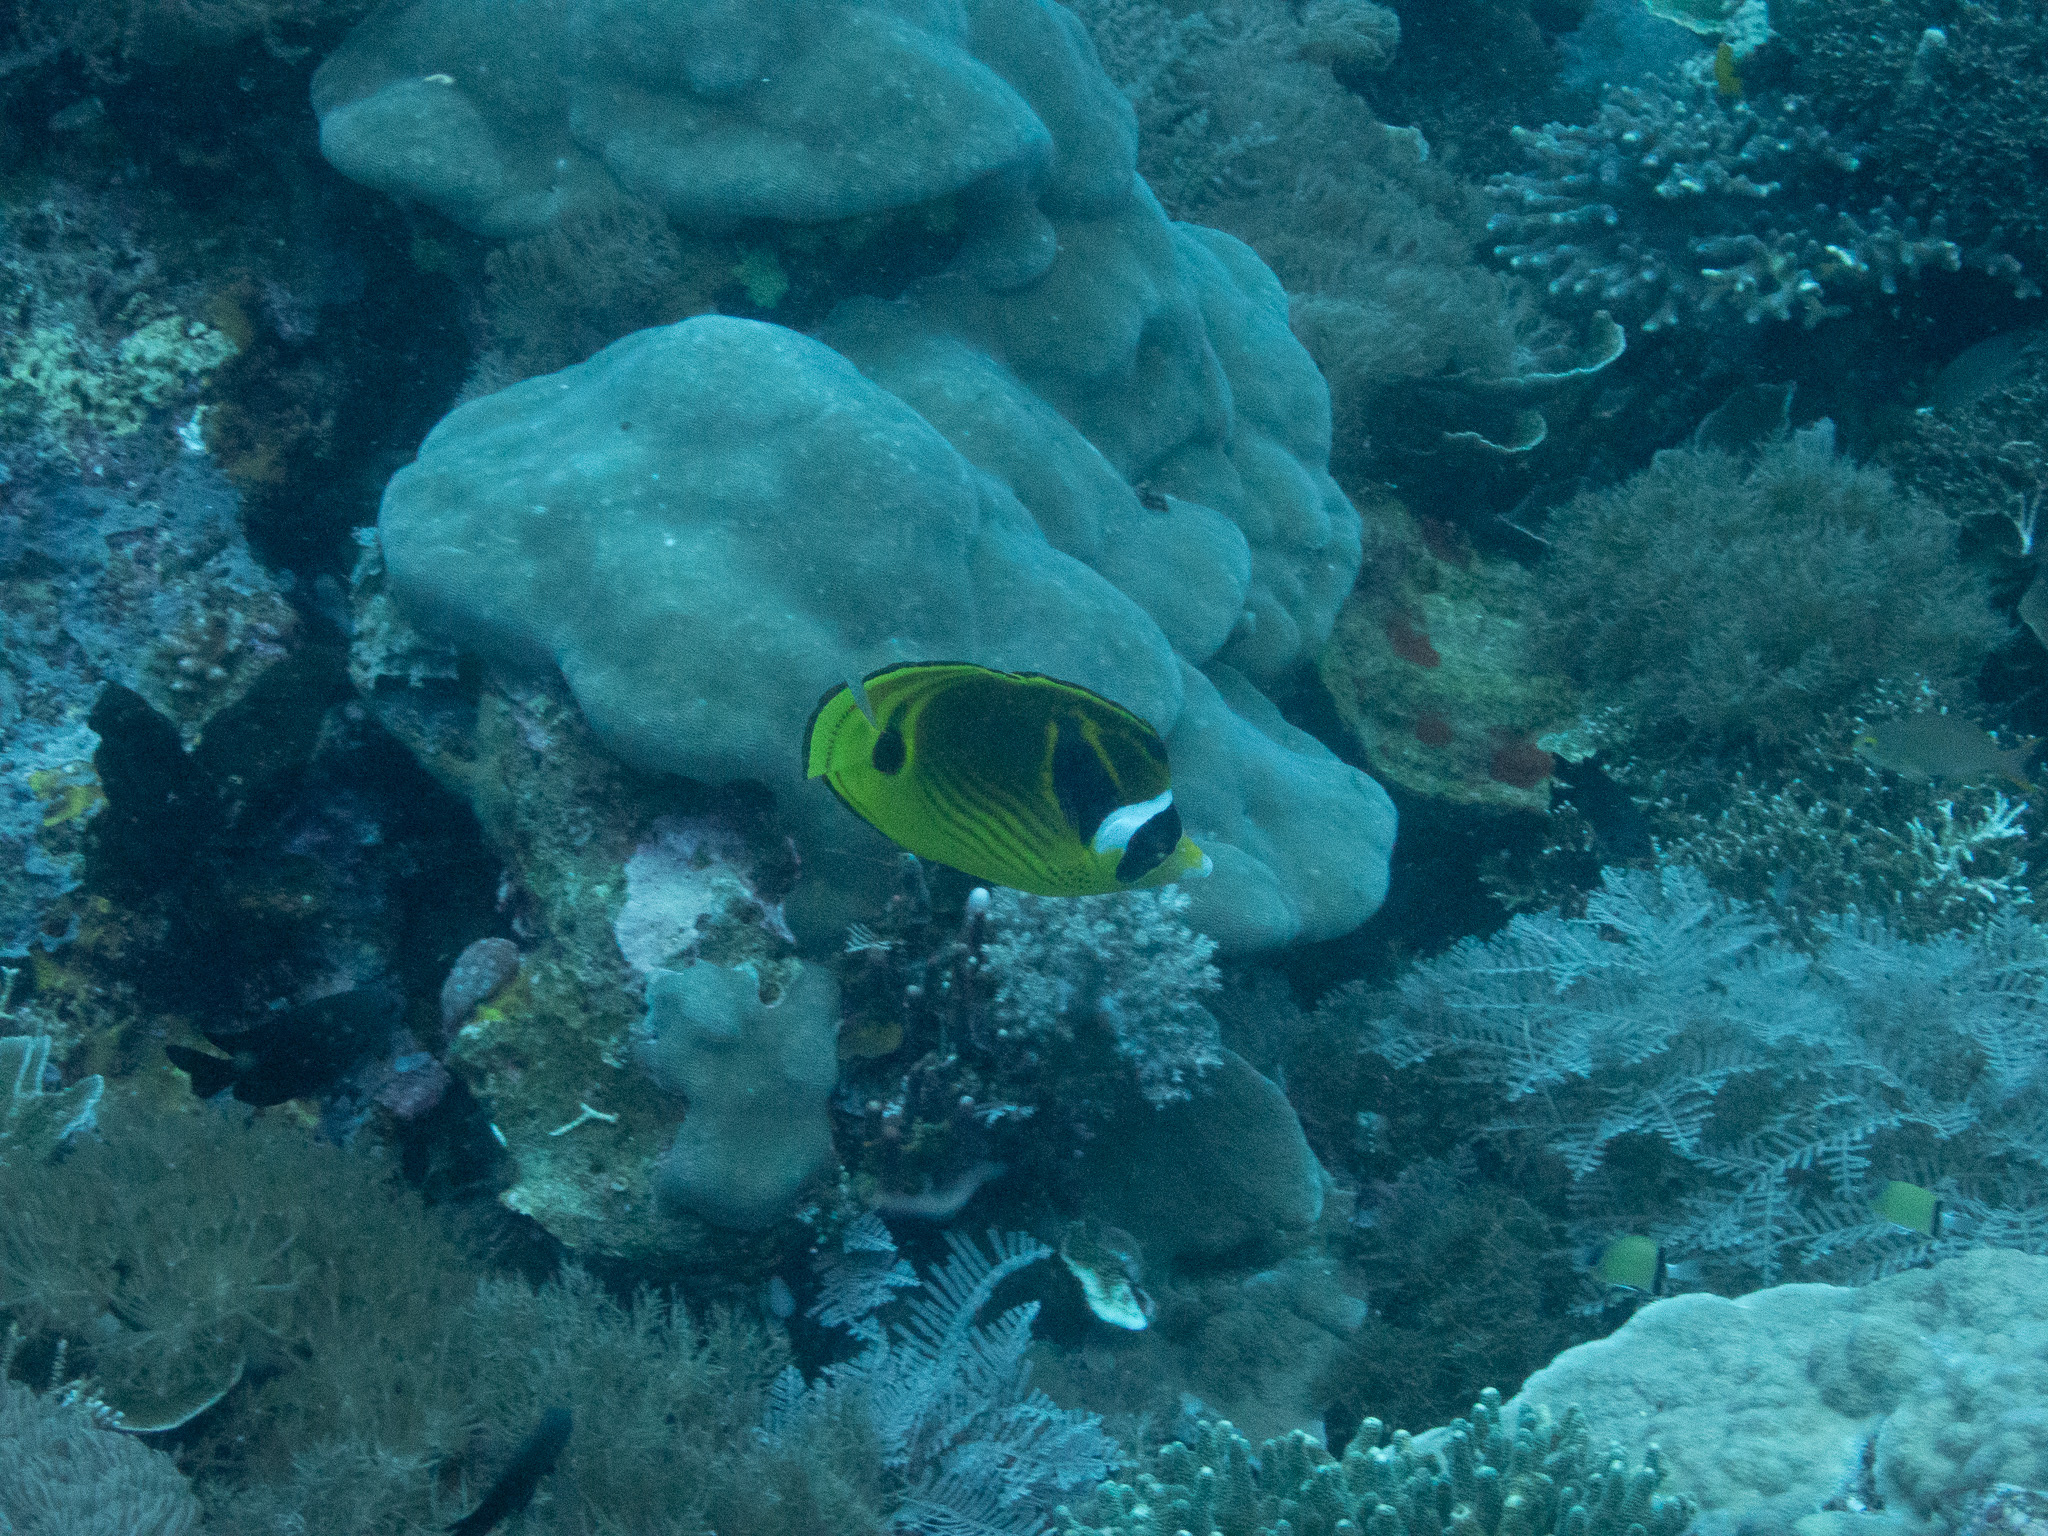
Chaetodon lunula (Raccoon Butterflyfish)